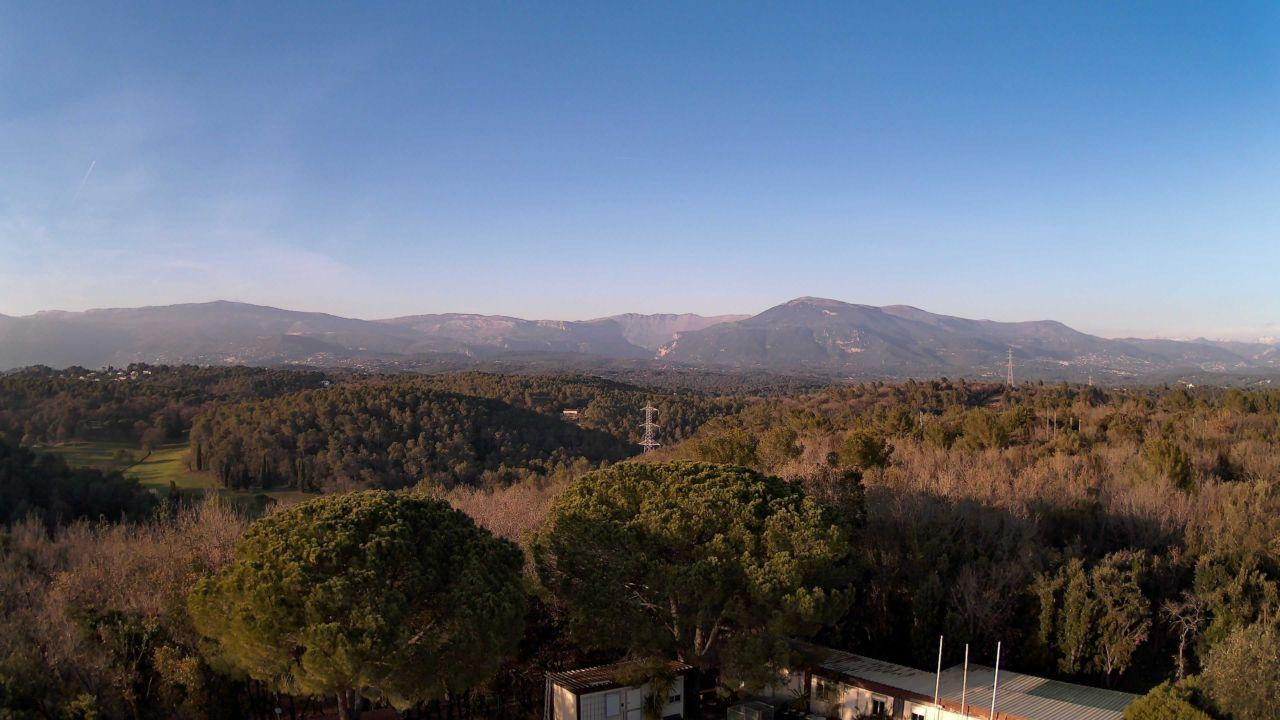
Fire: no
Smoke: yes